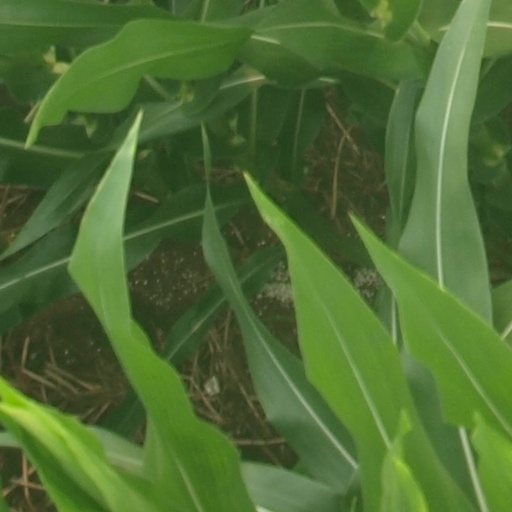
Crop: maize; corn